The Saint (TV series)

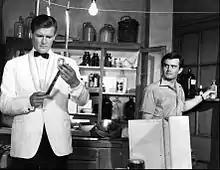
Roger Moore and guest star Earl Green in "Interlude in Venice", 1966

Templar's car, when it appeared, was a white Volvo P1800 with the number plate ST1. This model Volvo is still often referred to as "the Saint's car", with miniature versions made by Corgi which have proved popular. Volvo supplied their recently introduced car in 1962 for its promotional value, after Jaguar had rejected a request from the producers to provide an E-type.